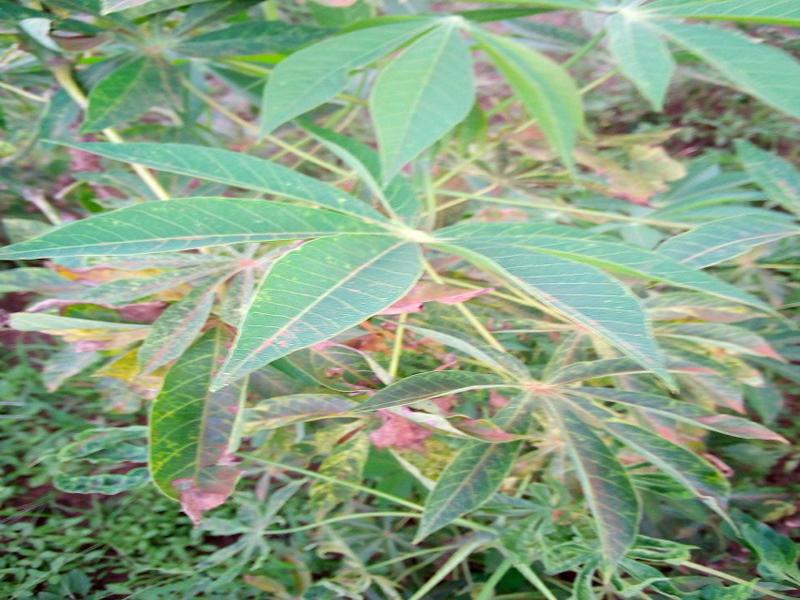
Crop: cassava
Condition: brown_streak_disease